Jeffrey Schmalz

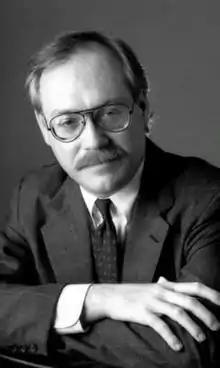

Jeffrey Schmalz (/ʃmɑːlts/; December 6, 1953 – November 6, 1993) was an American journalist who spent his entire career of more than 20 years with "The New York Times". He is best known for his groundbreaking reporting on the emerging HIV/AIDS crisis of the 1980s and 1990s and its impact on the LGBT community at that time.